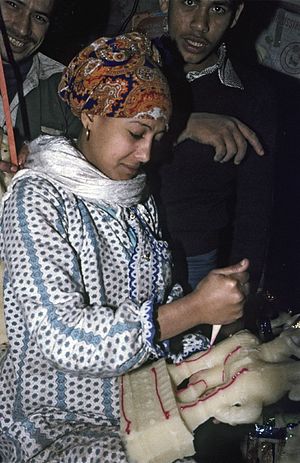
Mawlid
Forberedelser til Mawlid an-Nabi i Egypten
Mawlid er den muslimske afholdelse af Muhammeds fødselsdag, som ofte fejres på den 12. dag i Rabi 'al-Awwal, den tredje måned i islamiske kalender.